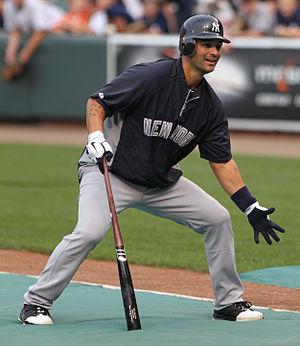
Eric Chavez, est un joueur de troisième but des Ligues majeures de baseball. Ce détenteur de six Gants dorés et un Bâton d'argent joue de 1998 à 2014 et s'aligne avec les Athletics d'Oakland pour 13 de ses 18 saisons.